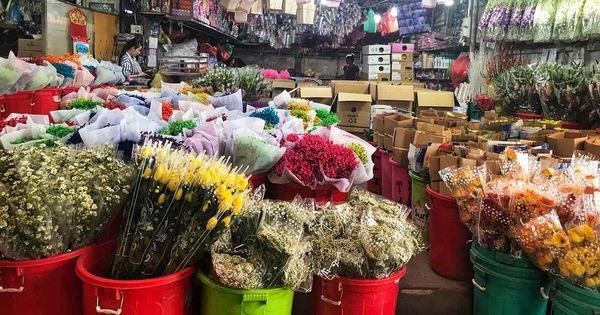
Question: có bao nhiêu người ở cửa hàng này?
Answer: có hai người ở cửa hàng này